The Night Before the Premiere

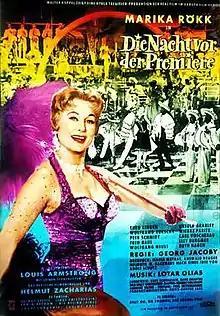
German film poster

The Night Before the Premiere is a 1959 West German musical comedy film directed by Georg Jacoby and starring Marika Rökk, Theo Lingen and Wolfgang Lukschy.